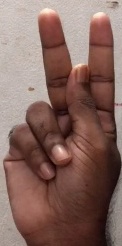
ASL sign: K